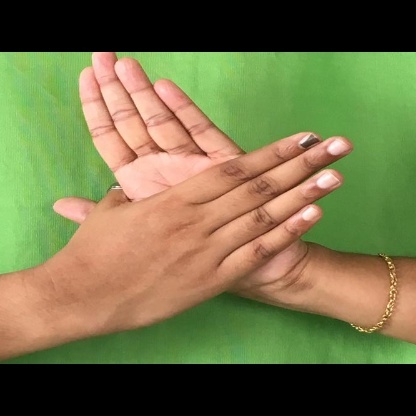
Mudra: Chakra